Mike Sebastian

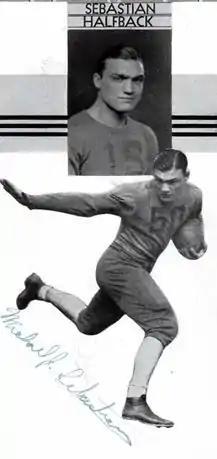
Sebastian while playing for Pitt

Michael John "Lefty" Sebastian (June 7, 1910 – June 28, 1989) was an American football halfback in the National Football League (NFL) for the Cincinnati Reds, Boston Redskins, Philadelphia Eagles, Pittsburgh Pirates, (later renamed the Steelers) and the Cleveland Rams. Nicknamed the Rose of Sharon, he also played for the Rams while they were still members of the second American Football League (AFL) as well as the AFL's Rochester Tigers. Prior to his professional career, Sebastian played college football at the University of Pittsburgh. At Pitt, he played under coach Jock Sutherland, who had declared Sebastian the best passer whom he had seen in "many days."